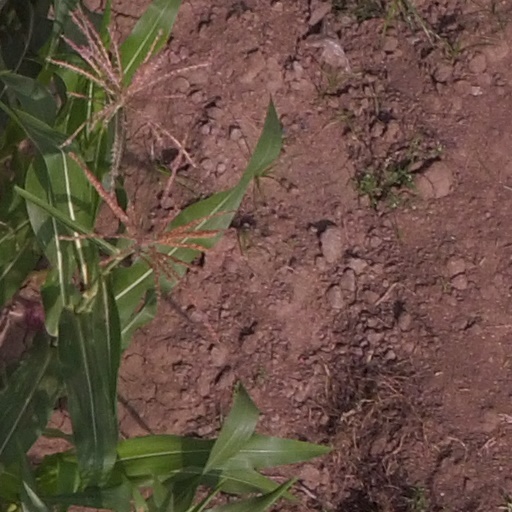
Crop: maize; corn